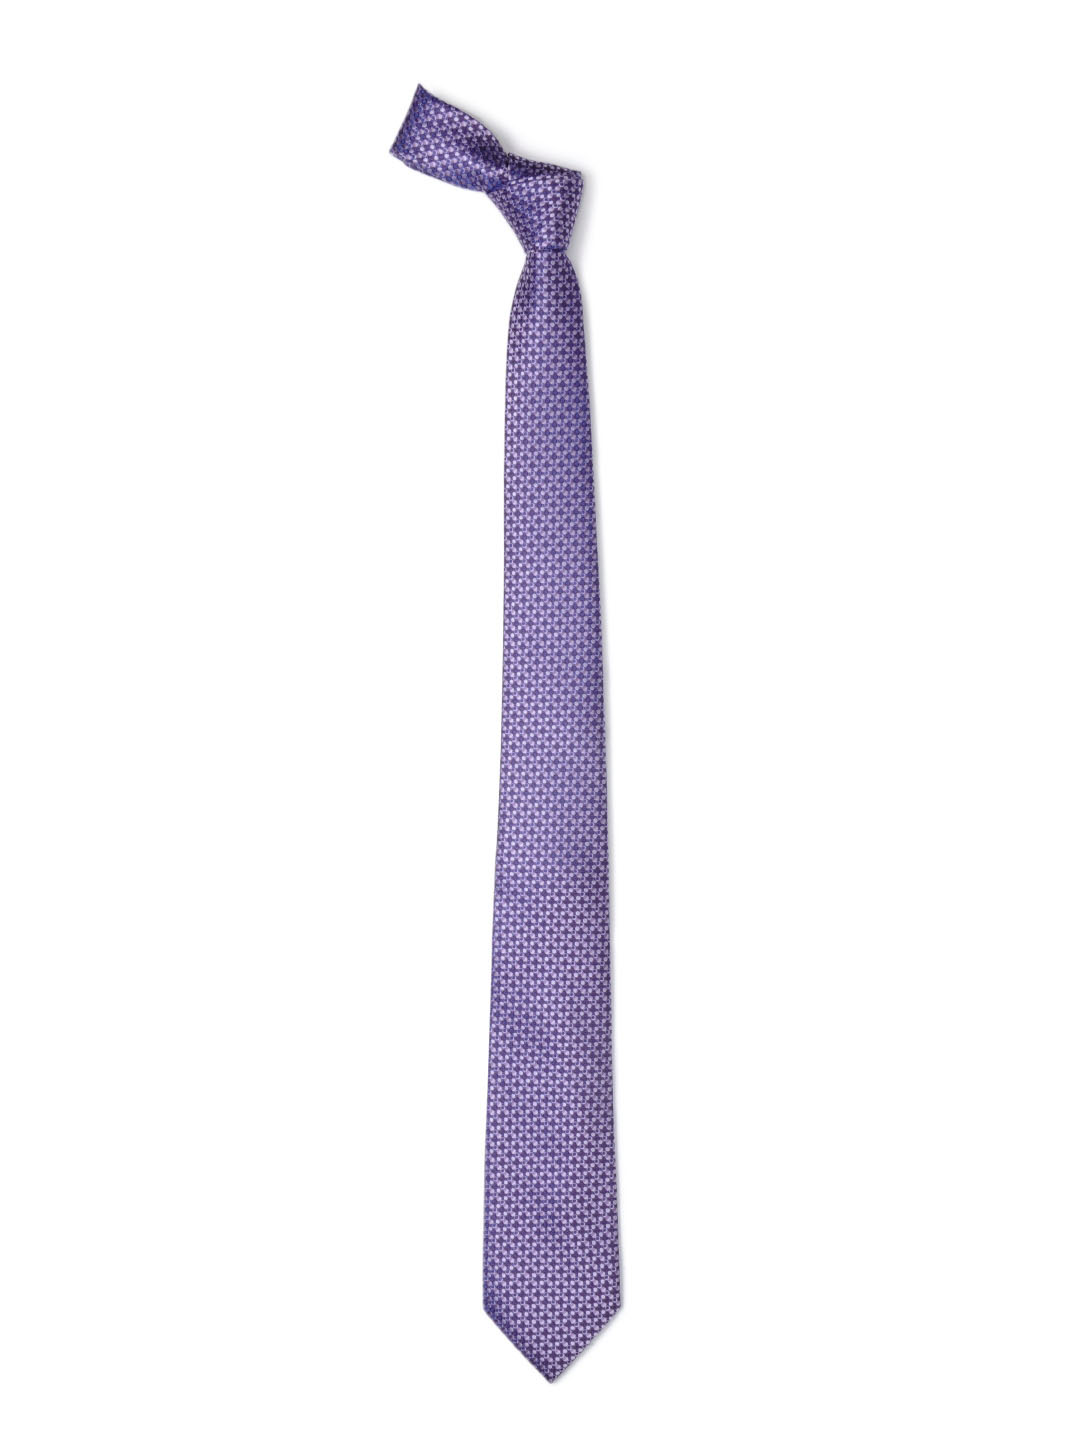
Park Avenue Men Lavender Tie
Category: Accessories / Ties / Ties
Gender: Men
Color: Lavender
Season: Summer 2012
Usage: Formal